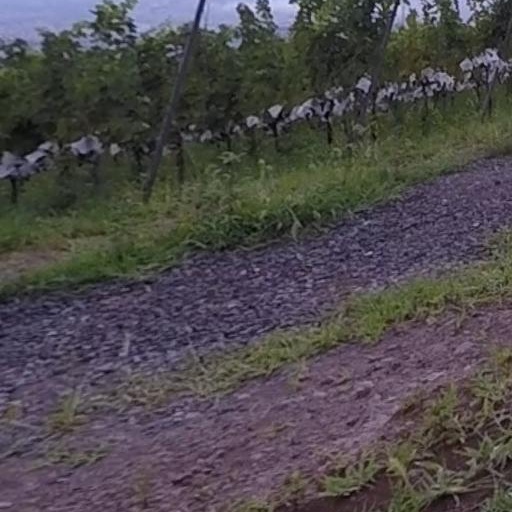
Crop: grape